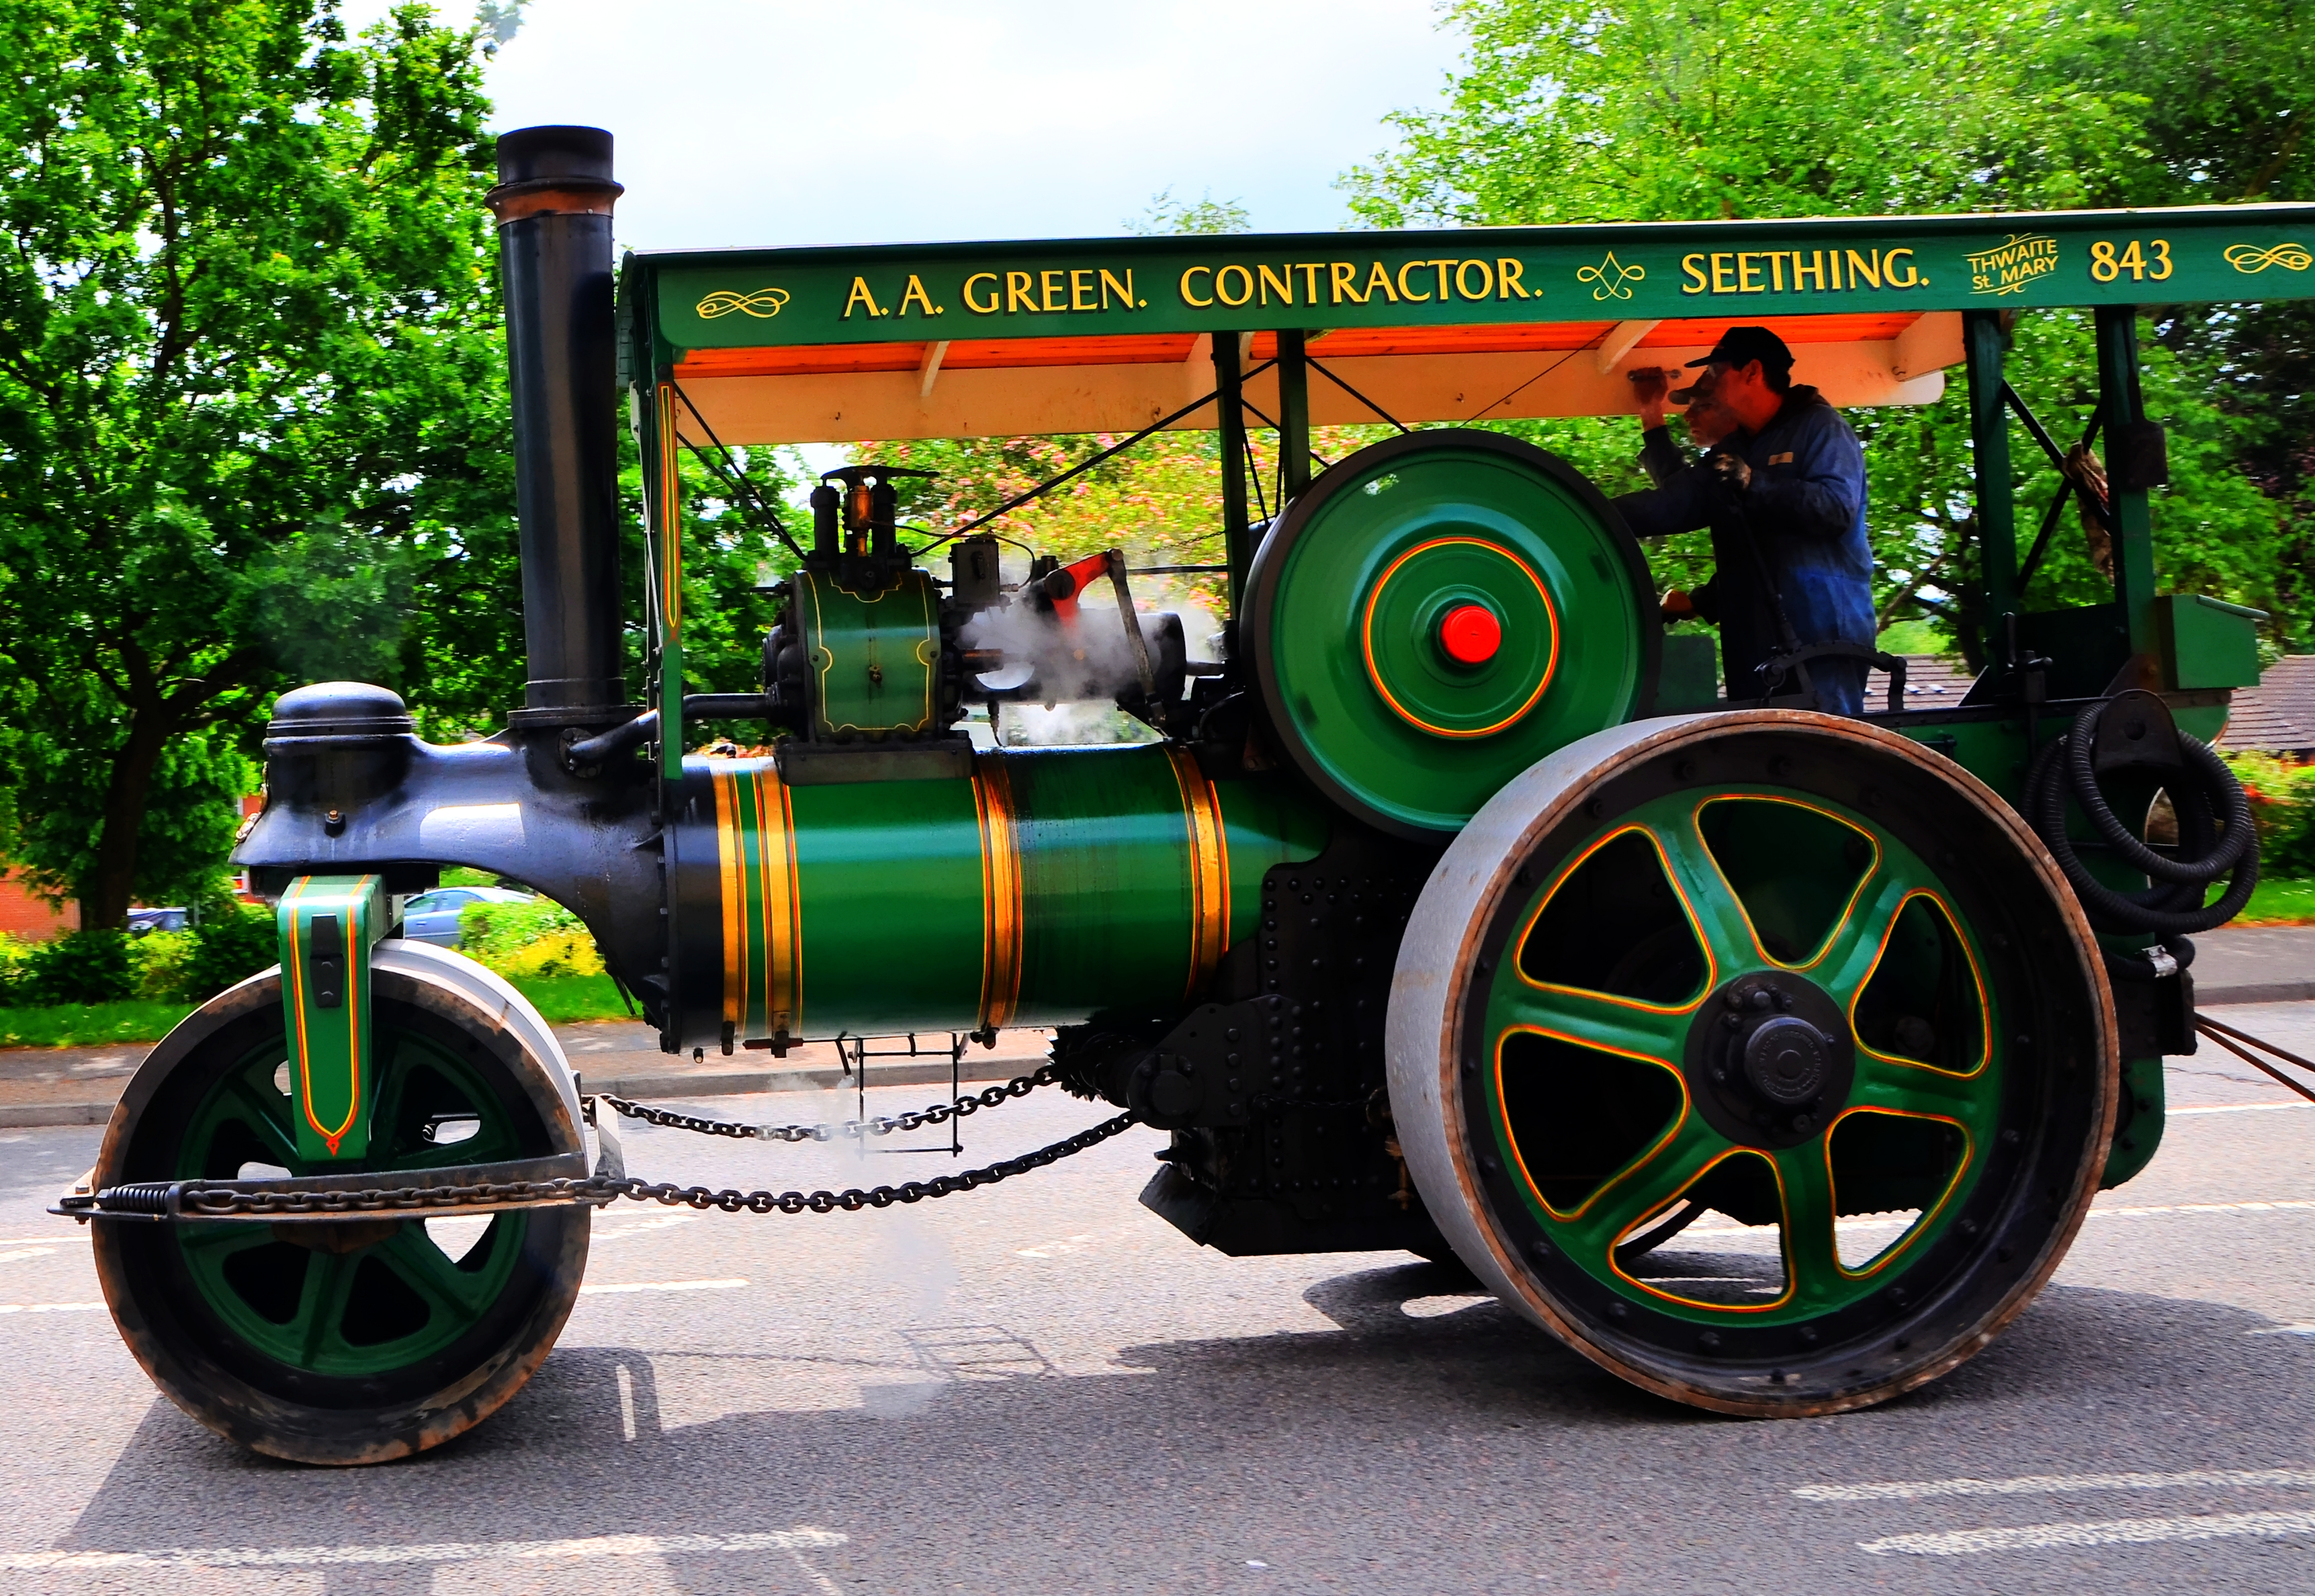
tractor, wheel, steam, transport, vehicle, nikon, free, locomotive, engine, freeuse, steam engine, cannon, sigma, roller, traction, d7000, norwich, seething, 843, aagreen, automotive engine part